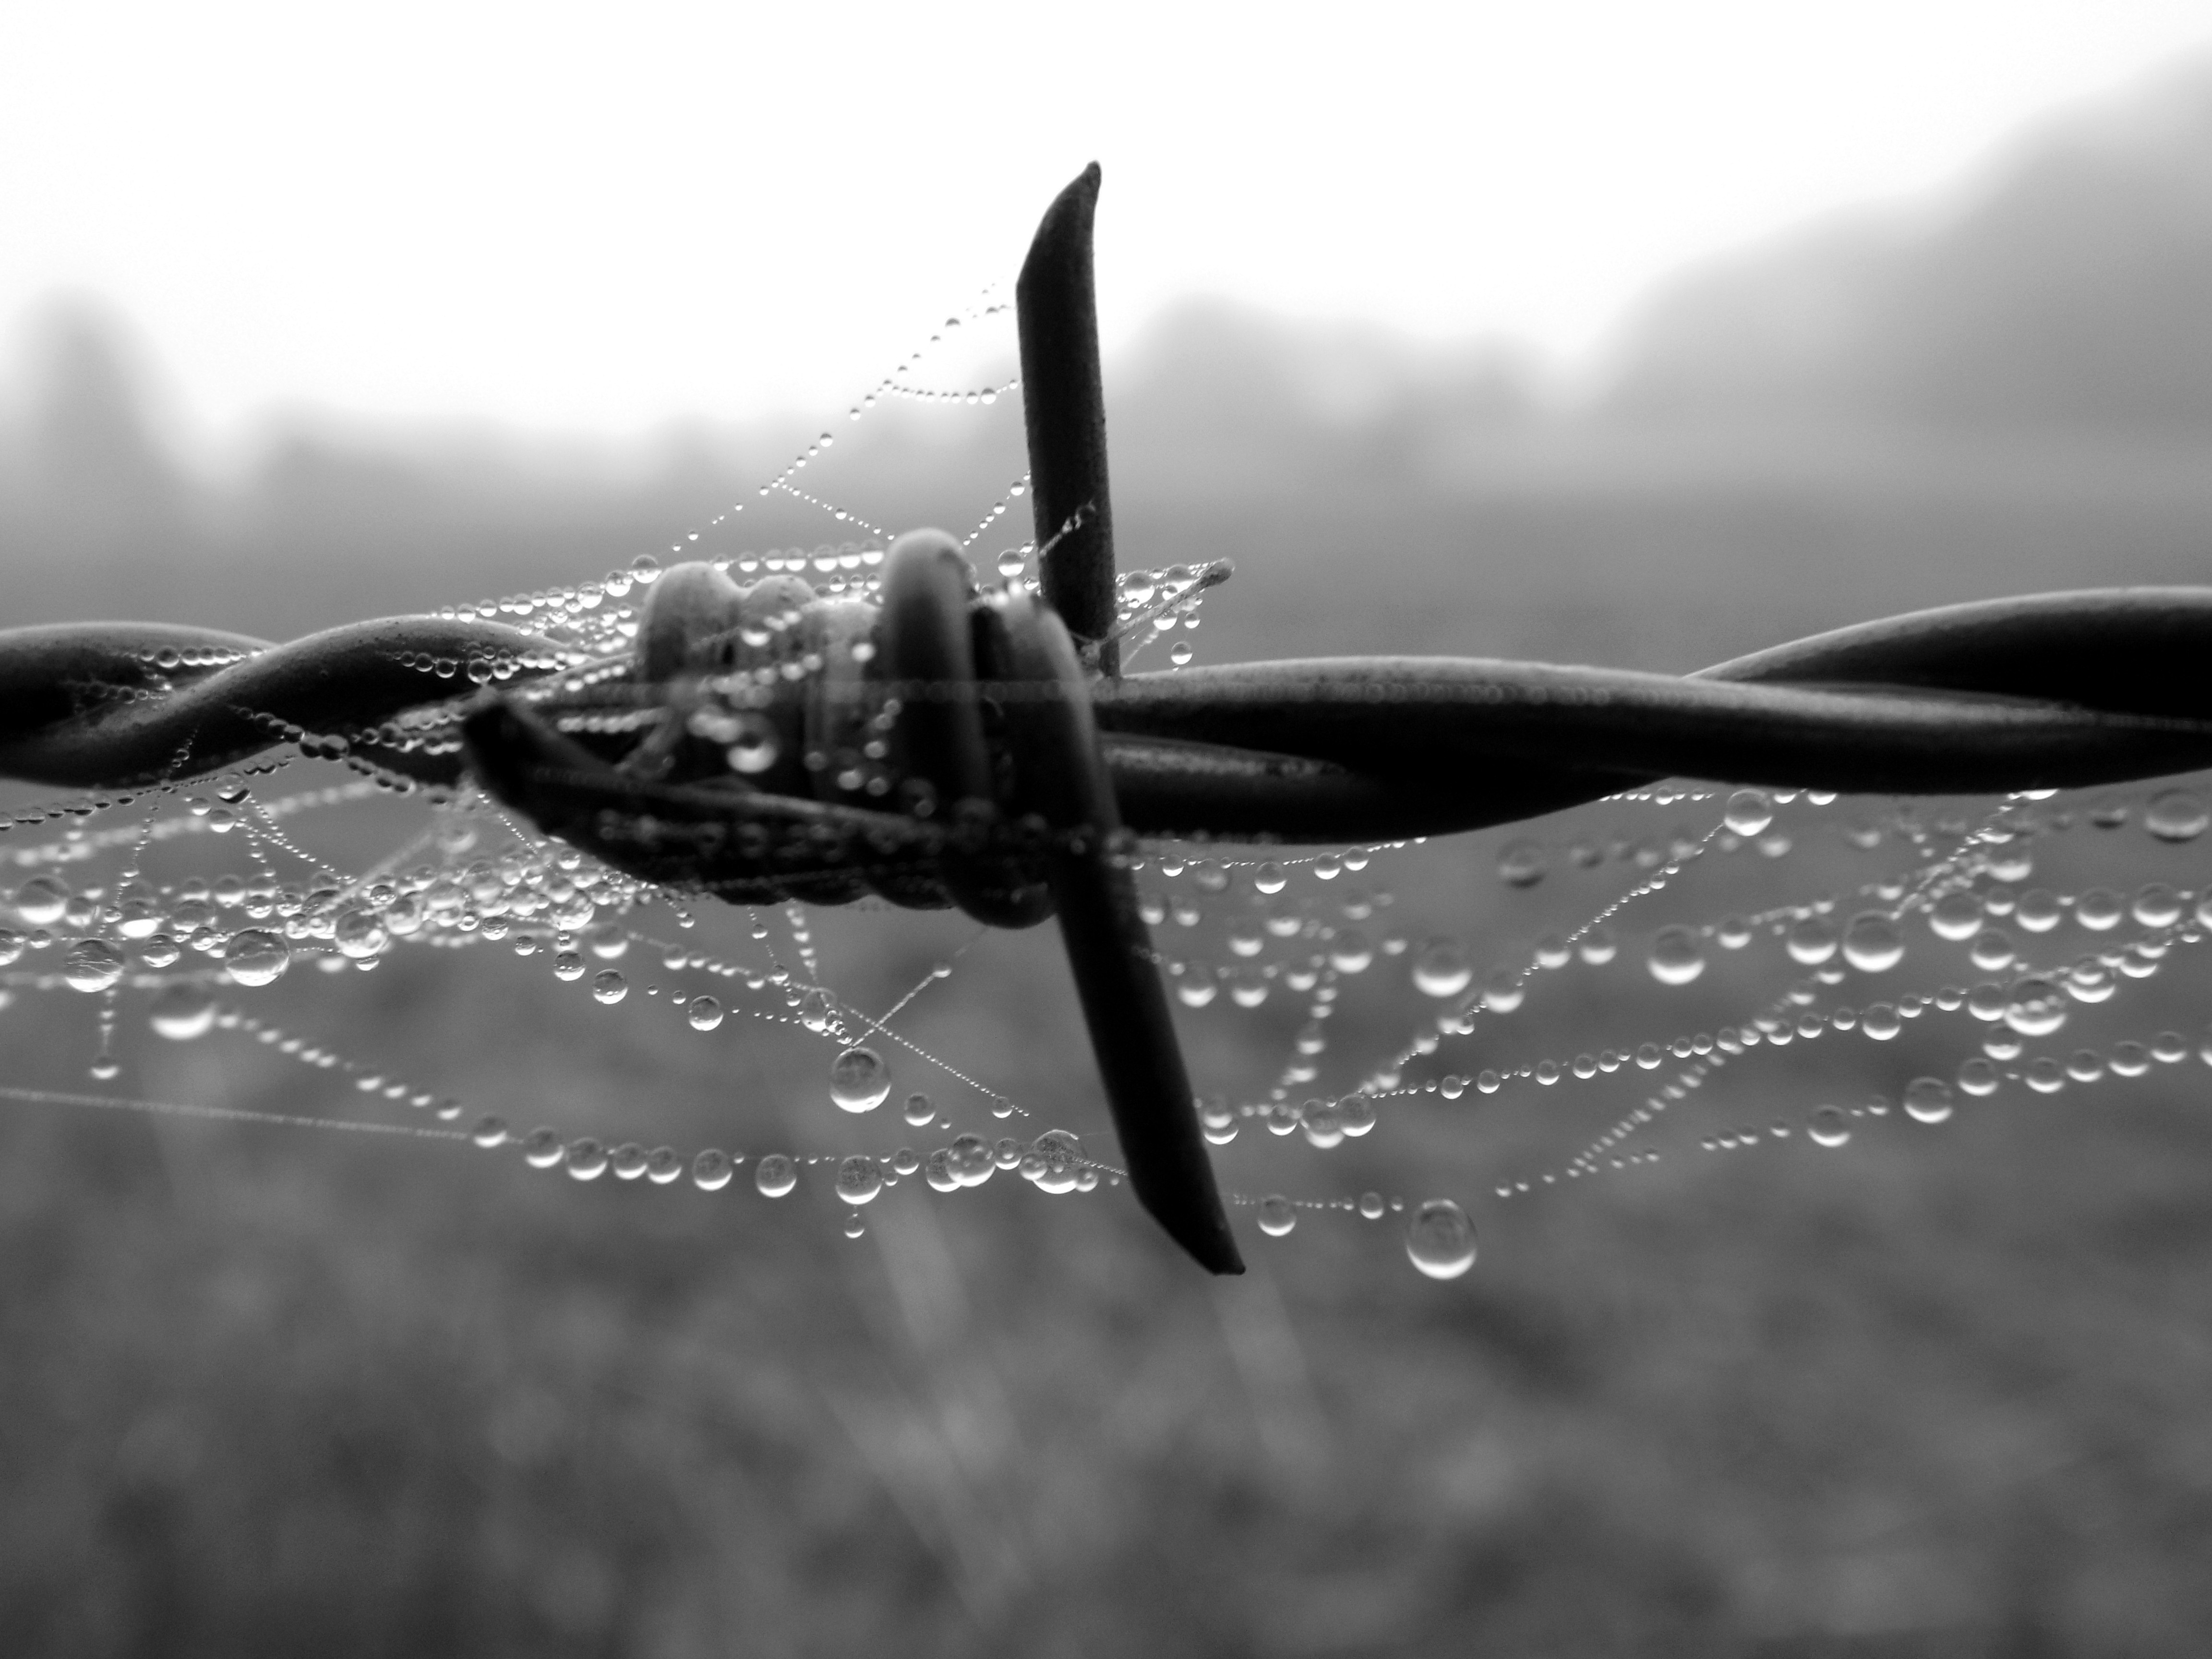
dew, wing, fence, black and white, fog, photography, wire, airplane, aircraft, vehicle, autumn, darkness, black, monochrome, drip, close up, dewdrop, morgentau, macro photography, monochrome photography, atmosphere of earth, wire fencing, aircraft engine